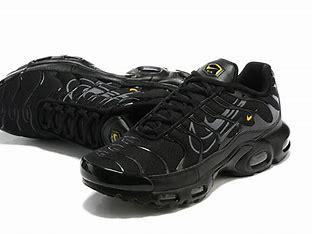
Brand: Nike
Model: Tuned 1 Essential